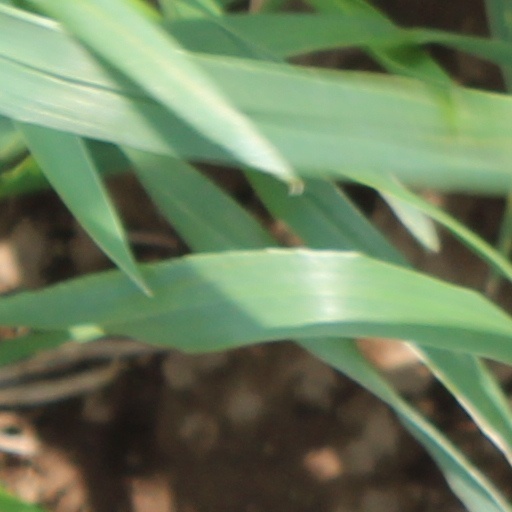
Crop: wheat